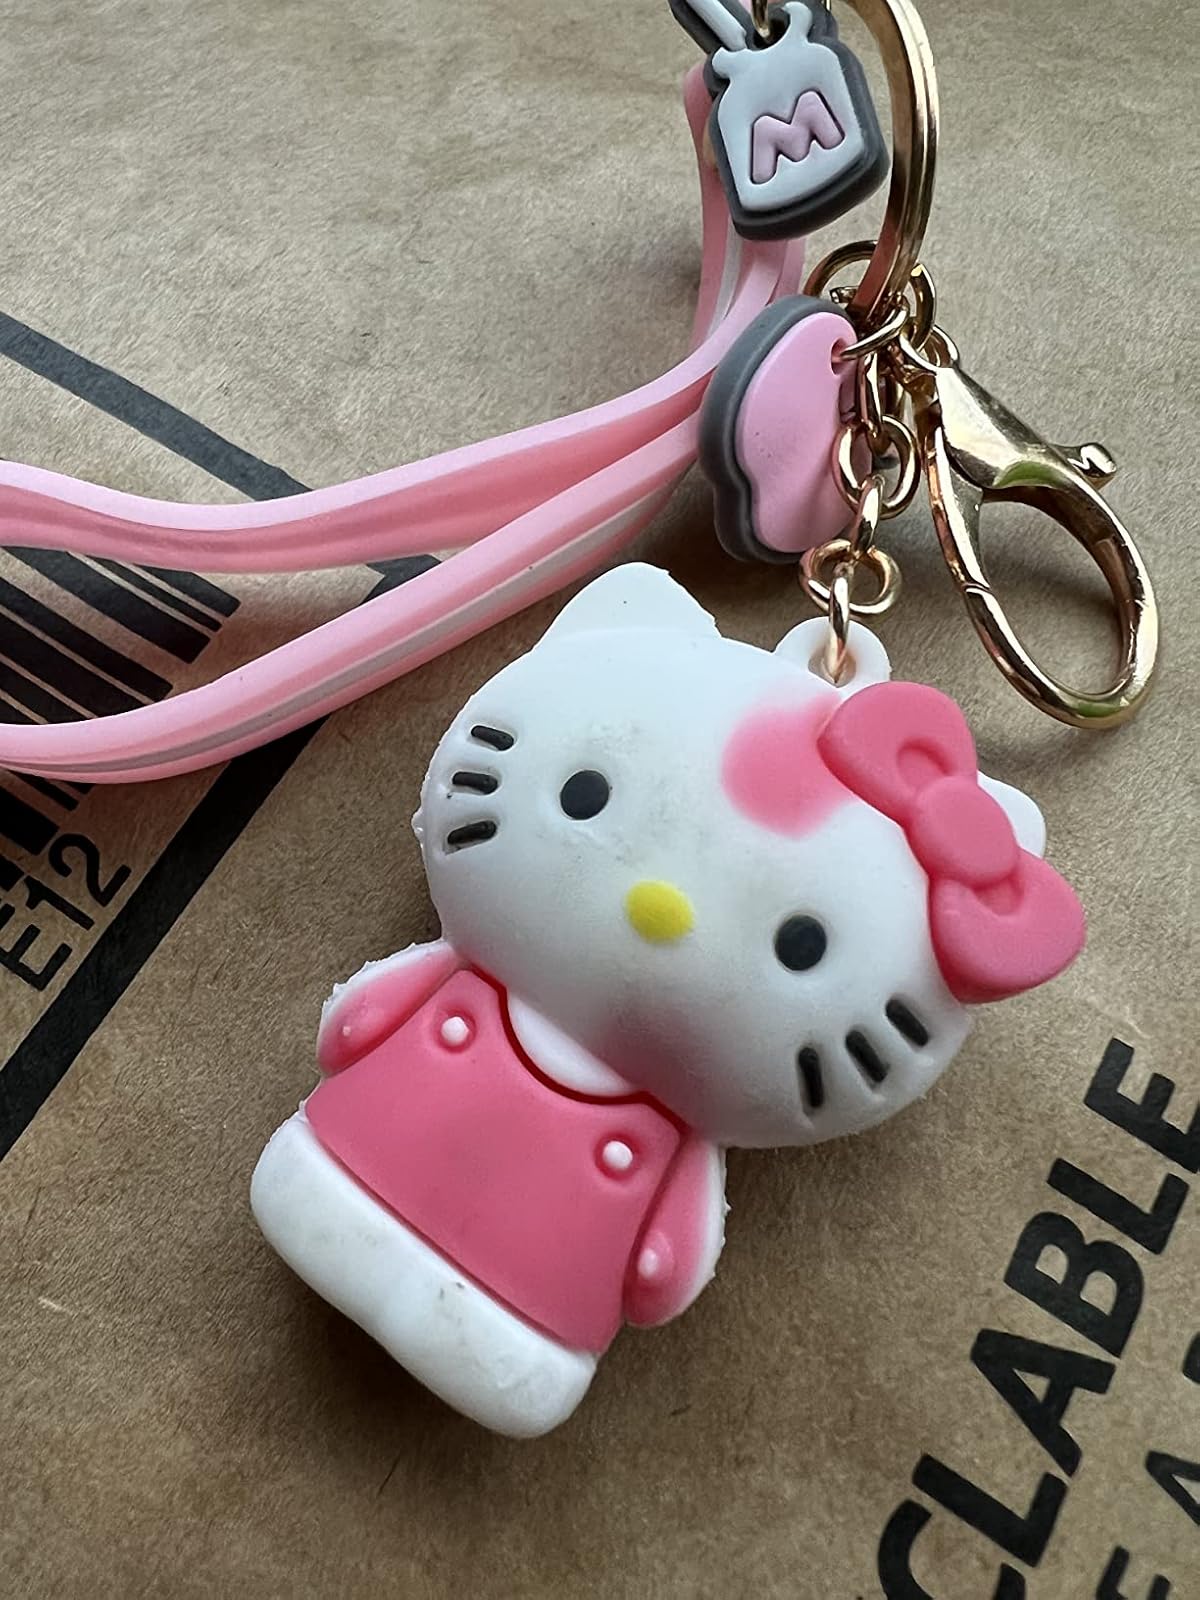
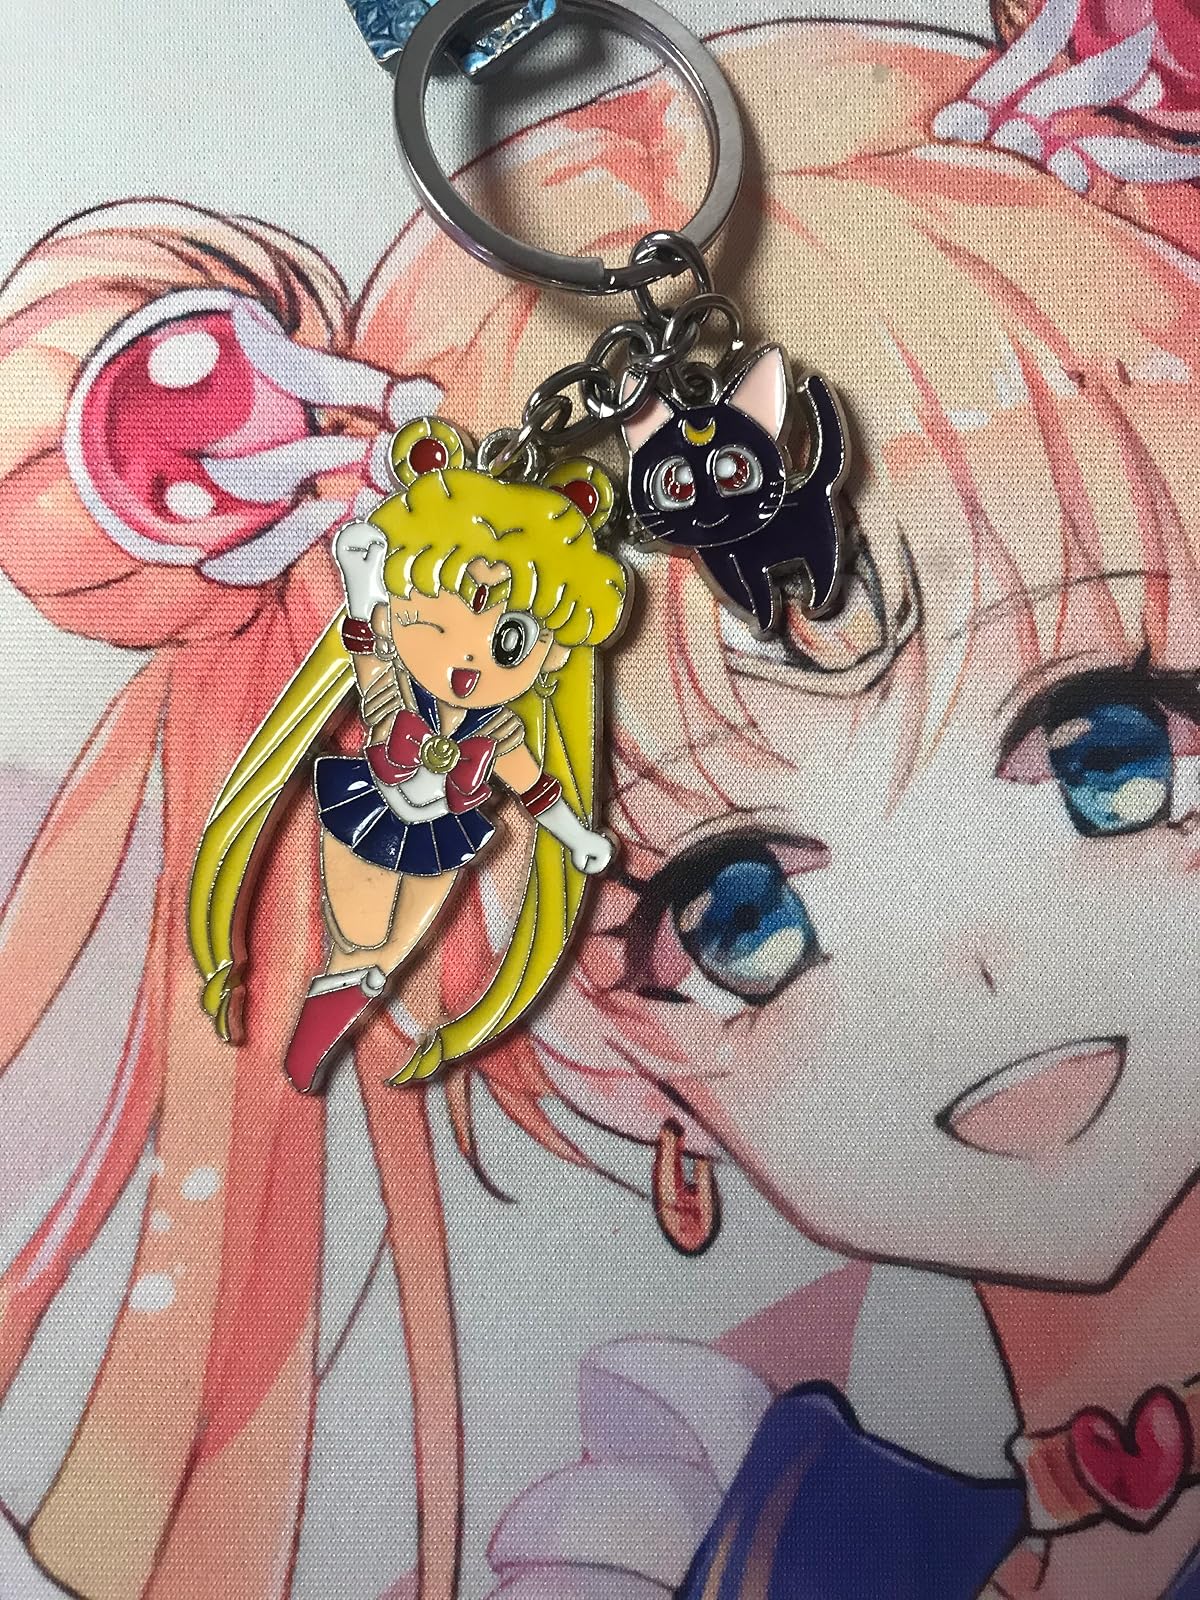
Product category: accessories_keychain
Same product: no